Masud Shah

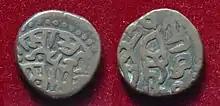
Copper Jital coin of Ala ud din Masud

Ala-ud-Din Masud-Shah ruled from 1242 to 1246. He was the grandson of Iltutmish and the son of Rukn-ud-Din Firuz Shah. In practice, the Turkish nobles known as the Forty held all real power, leaving Masud-Shah only the Sultan's title. A new Naib-i-Mamlikat post was revived and given to Malik Qutb-ud-din Hasan, while other top offices also went to members of the Forty. The Wazir, Muhazab-ud-Din, lost his position after clashing with these nobles, and Balban rose to become Amir-Hajib, eventually gathering most authority. Meanwhile, Tughra Khan, the Governor of Bengal, broke away, added Bihar to his domain, and even threatened Avadh. Multan and Uch also became independent. In 1245, Saif-ud-Din Hasan Qarlagh invaded Multan, but the Mongols arrived soon after, drove him out, and besieged Uch. When Sultan Mahmud advanced to the Beas River, the Mongols ended the siege and left. Ultimately, Balban, Nasir-ud-din Mahmud, and Nasir-ud-din's mother conspired to overthrow Masud-Shah. By June 1246, Masud-Shah was deposed, and Nasir-ud-din Mahmud took the throne.